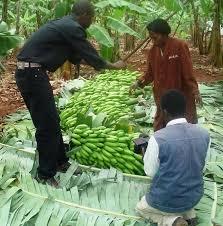
Kuna watu watatu ambao wanaonekana kuwa ni wakulima hodari wa ndizi. Ndizi ni chakula au mali ambayo inaweza kuuzwa na kupata pesa. Wanunuzi hutumia ndizi kupika au kukula ikiwa imeiva.